Galen Catholic College

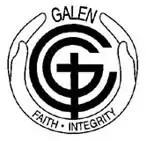

Galen Catholic College is a Roman Catholic co-educational high school located in Wangaratta, Victoria, Australia. The College is affiliated with the Association of Marist Schools of Australia.